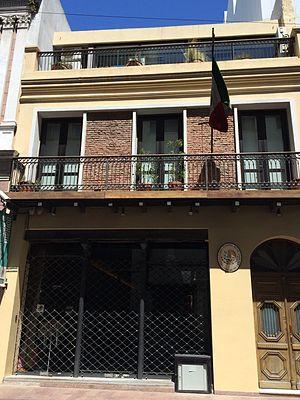
Voici les représentations diplomatiques du Mexique à l'étranger: